Indian Institute of Astrophysics

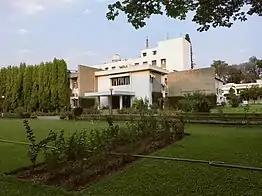
Indian Institute of Astrophysics, Bangalore main campus

The Indian Institute of Astrophysics (IIA), with its headquarters in Bengaluru, is an autonomous research institute wholly funded by the Department of Science and Technology, Government of India. IIA conducts research primarily in the areas of astronomy, astrophysics and related fields.